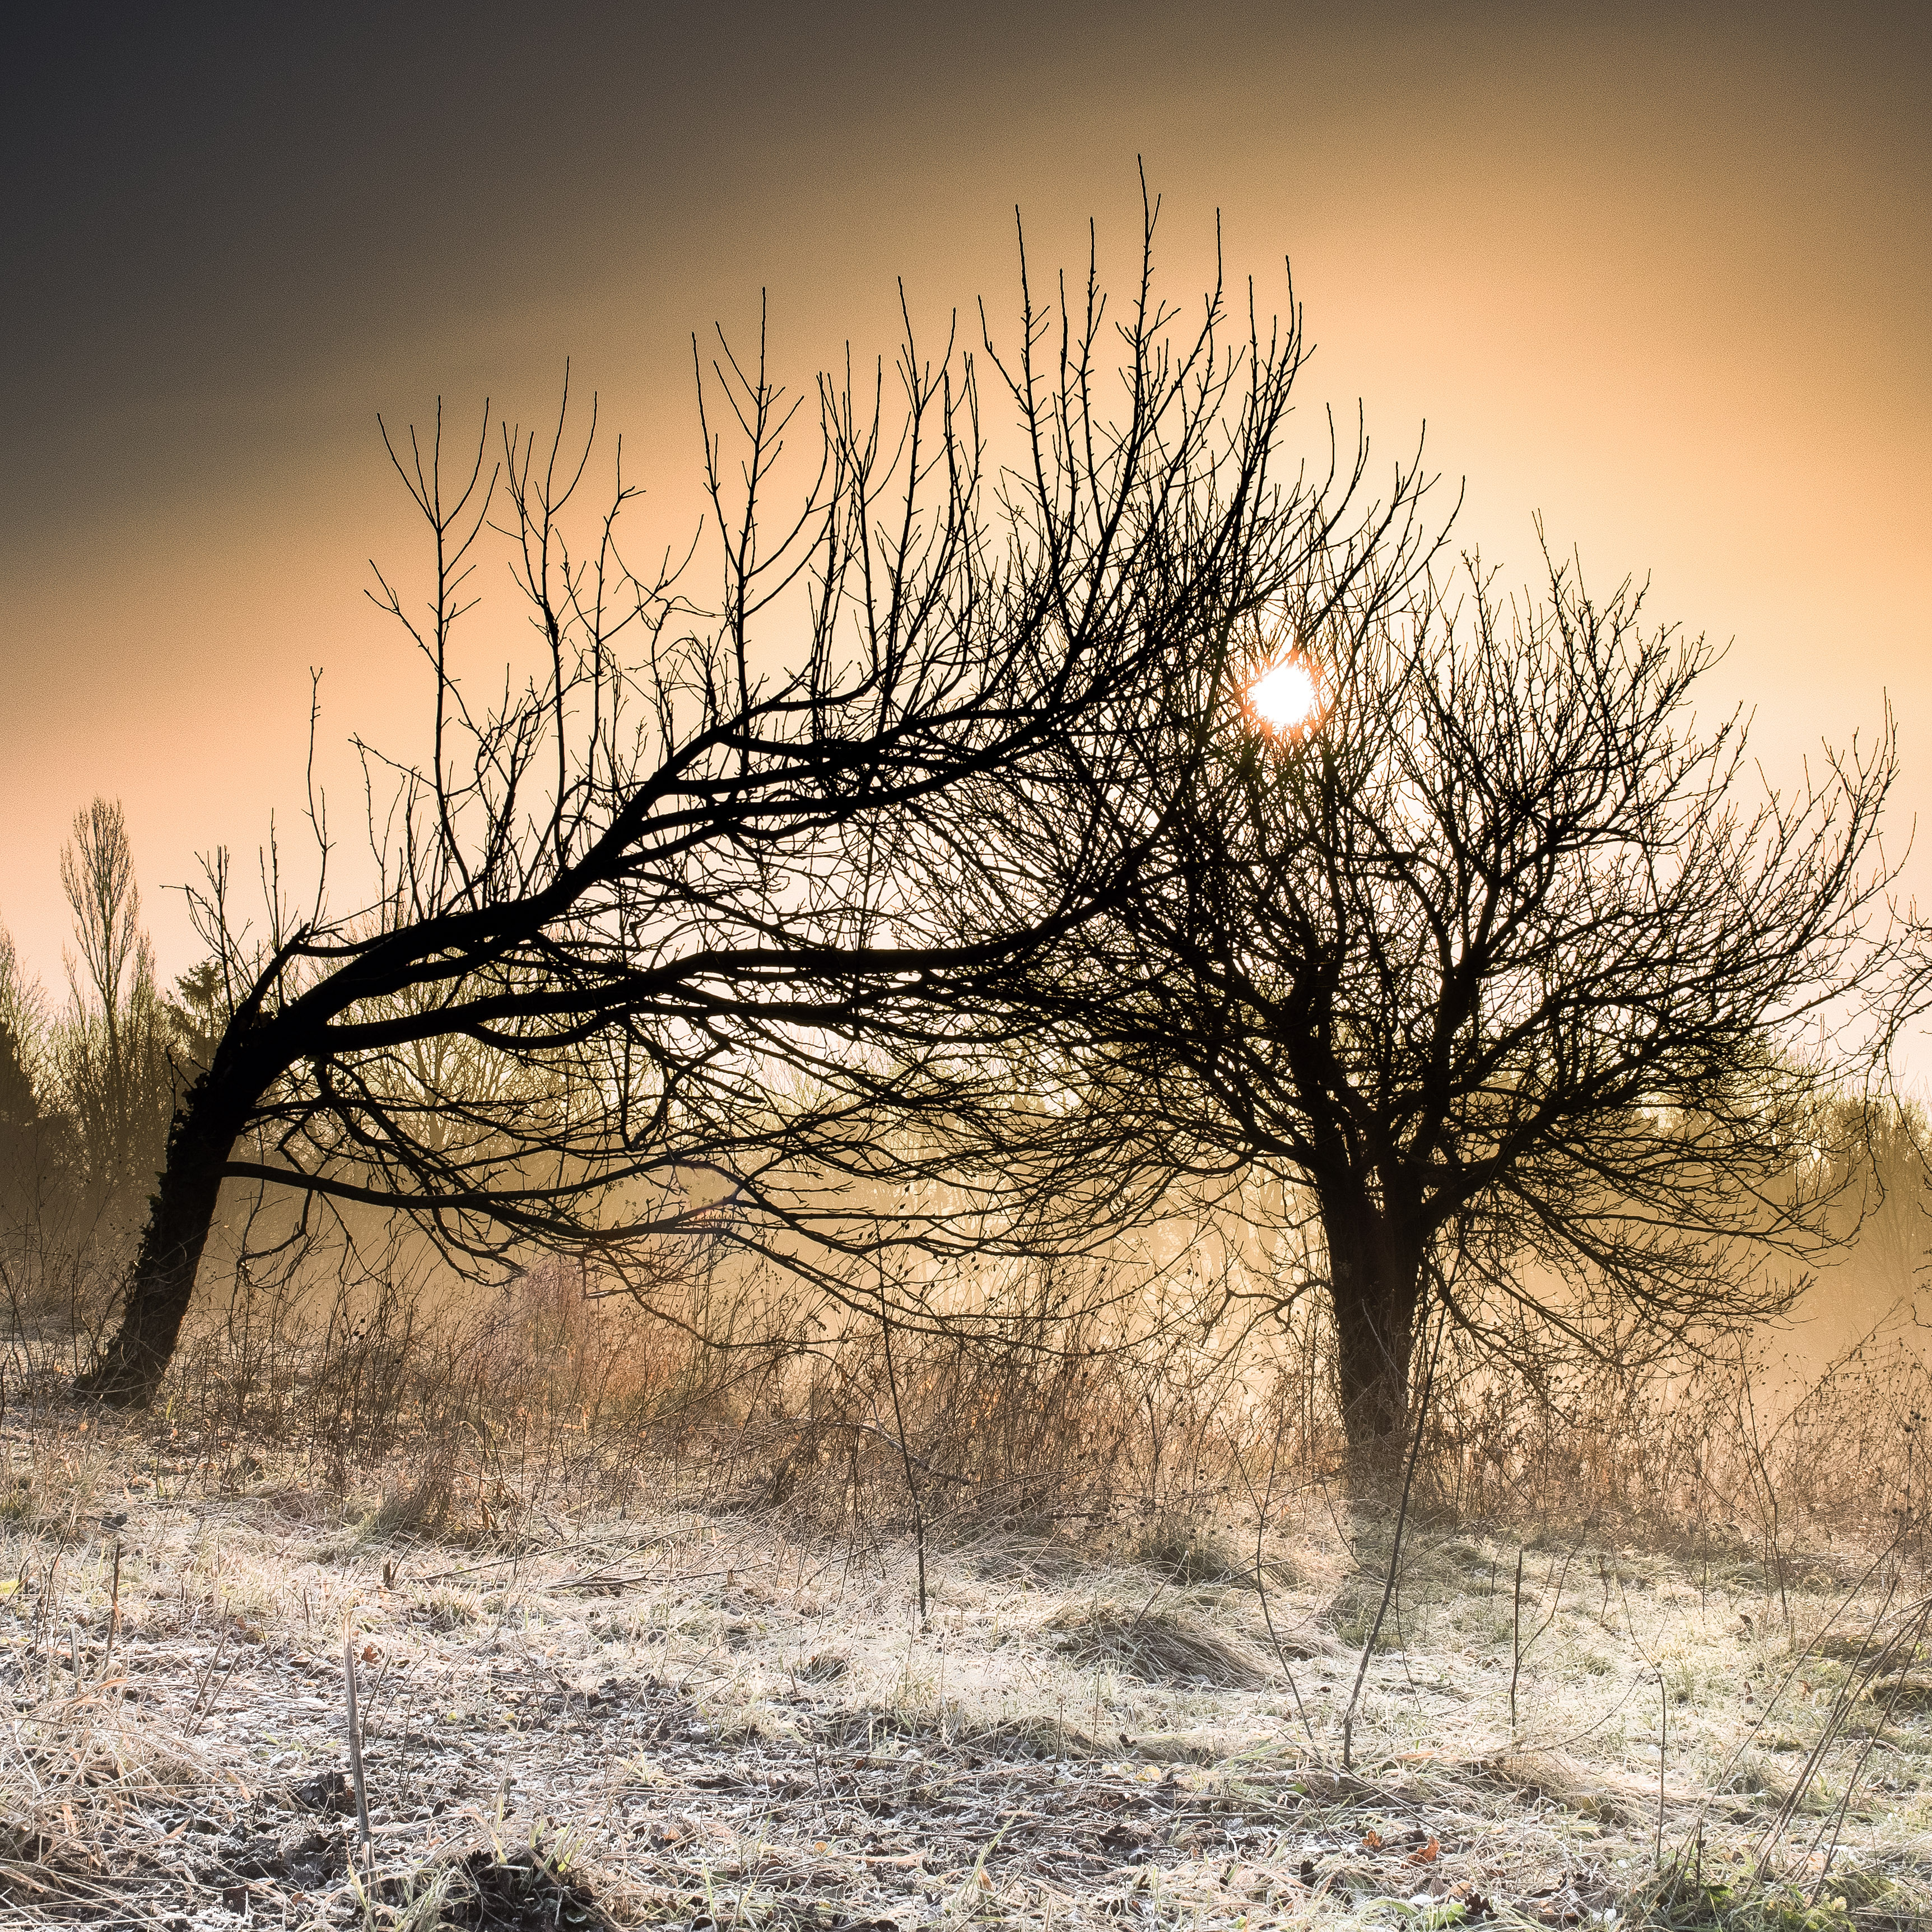
landscape, tree, nature, grass, branch, winter, plant, sunset, prairie, sunlight, morning, frost, evening, autumn, together, season, savanna, trees, atmospheric phenomenon, grass family, woody plant